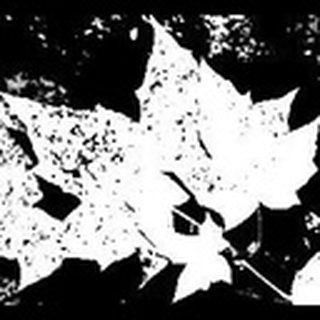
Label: cotton_powdery_mildew